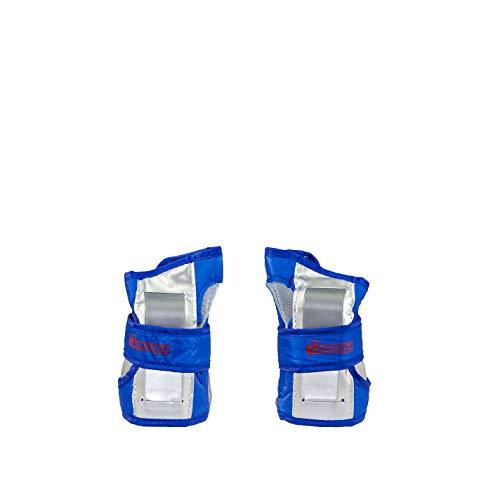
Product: Chicago Boys Training Skate Combo, Size 1 - 4
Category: Sports & Outdoors | Outdoor Recreation | Skates, Skateboards & Scooters | Inline & Roller Skating | Roller Skates | Children's Roller Skates
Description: STABILITY and CONTROL: Ease your young one into skating with this Chicago Training Skates Bundle.
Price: $28.38
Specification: Product Dimensions:         13.5 x 12 x 10 inches ; 7 pounds    |Shipping Weight: 1 pounds (View shipping rates and policies)|Domestic Shipping: Item can be shipped within U.S.|International Shipping: This item is not eligible for international shipping.  Learn More|ASIN: B002EP9QSG|Item model number: CRS505SM-B|    #34    in Children's Roller Skates